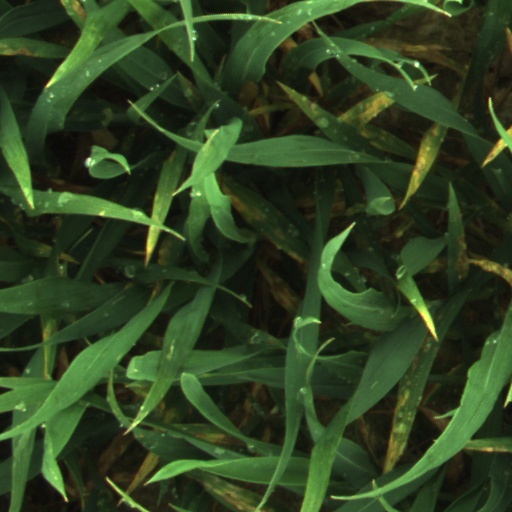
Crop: wheat